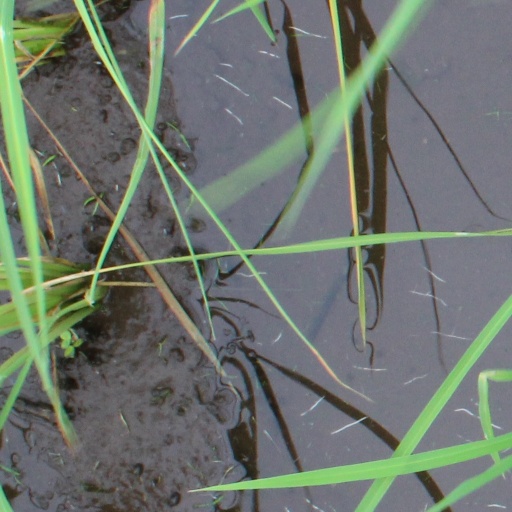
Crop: rice